Nick Gugger

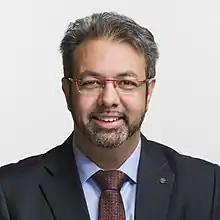
Nick Gugger (2019)

Niklaus-Samuel Gugger best known as Nick Gugger (born 1 May 1970) is an Indian-born Swiss politician. He currently serves as a member of the National Council (Switzerland) for the Evangelical People's Party since 2017. He previously served as a member of the Cantonal Council of Zürich from 2014 to 2017. From 2002 to 2014, Gugger was a member of the City Council of Winterthur. Since 2019 he holds an honorary doctorate from Kalinga Institute of Industrial Technology in Odisha, India. He is the first Indian to serve in Swiss Parliament.